New York City

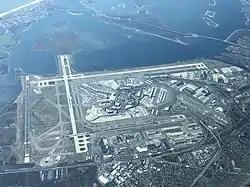
John F. Kennedy Airport in Queens

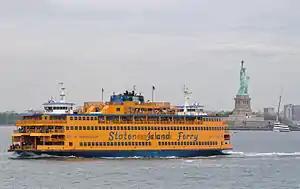
The Staten Island Ferry shuttles commuters between Manhattan and Staten Island

The New York Police Department (NYPD) is the largest police force in the United States, with more than 36,000 sworn officers. Members of the NYPD are frequently referred to by politicians, the media, and their own police cars by the nickname, "New York's Finest".